USCGC Oliver Berry

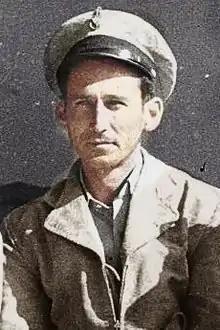
"Oliver F. Berry" 1908-1991

In 2010, Charles "Skip" W. Bowen, who was then the United States Coast Guard's most senior non-commissioned officer, proposed that all 58 cutters in the Sentinel class should be named after enlisted sailors in the Coast Guard, or one of its precursor services, who were recognized for their heroism. In 2015 the Coast Guard announced that Oliver F. Berry, an aviation pioneer, who played a key role in shipping and using helicopters for a maritime search and rescue, would be the namesake of the 24th cutter.